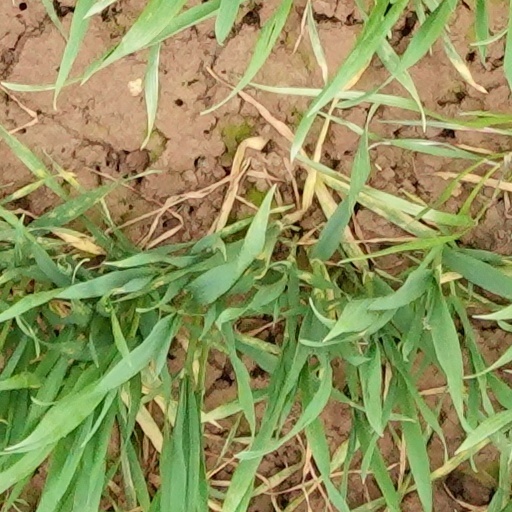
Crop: wheat